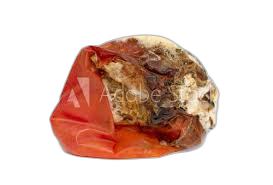
Waste category: biological